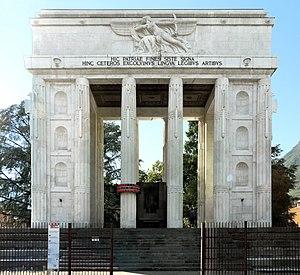
Le monument de la victoire de Bolzano est un monument de Bolzano, en Italie du Nord, dans la province autonome de Bolzano. Il est érigé sur l'ordre de Benito Mussolini dans une province d'abord autrichienne, le Tyrol du Sud, qui a été annexée par l'Italie après la première guerre mondiale. La porte de la victoire, large de 19 mètres est conçue par l'architecte Marcello Piacentini et prend la place d'un ancien monument autrichien, détruit en 1926-1927. La construction, de style fasciste, reconnaissable aux colonnes à licteurs, est dédiée aux martyres de la première guerre.